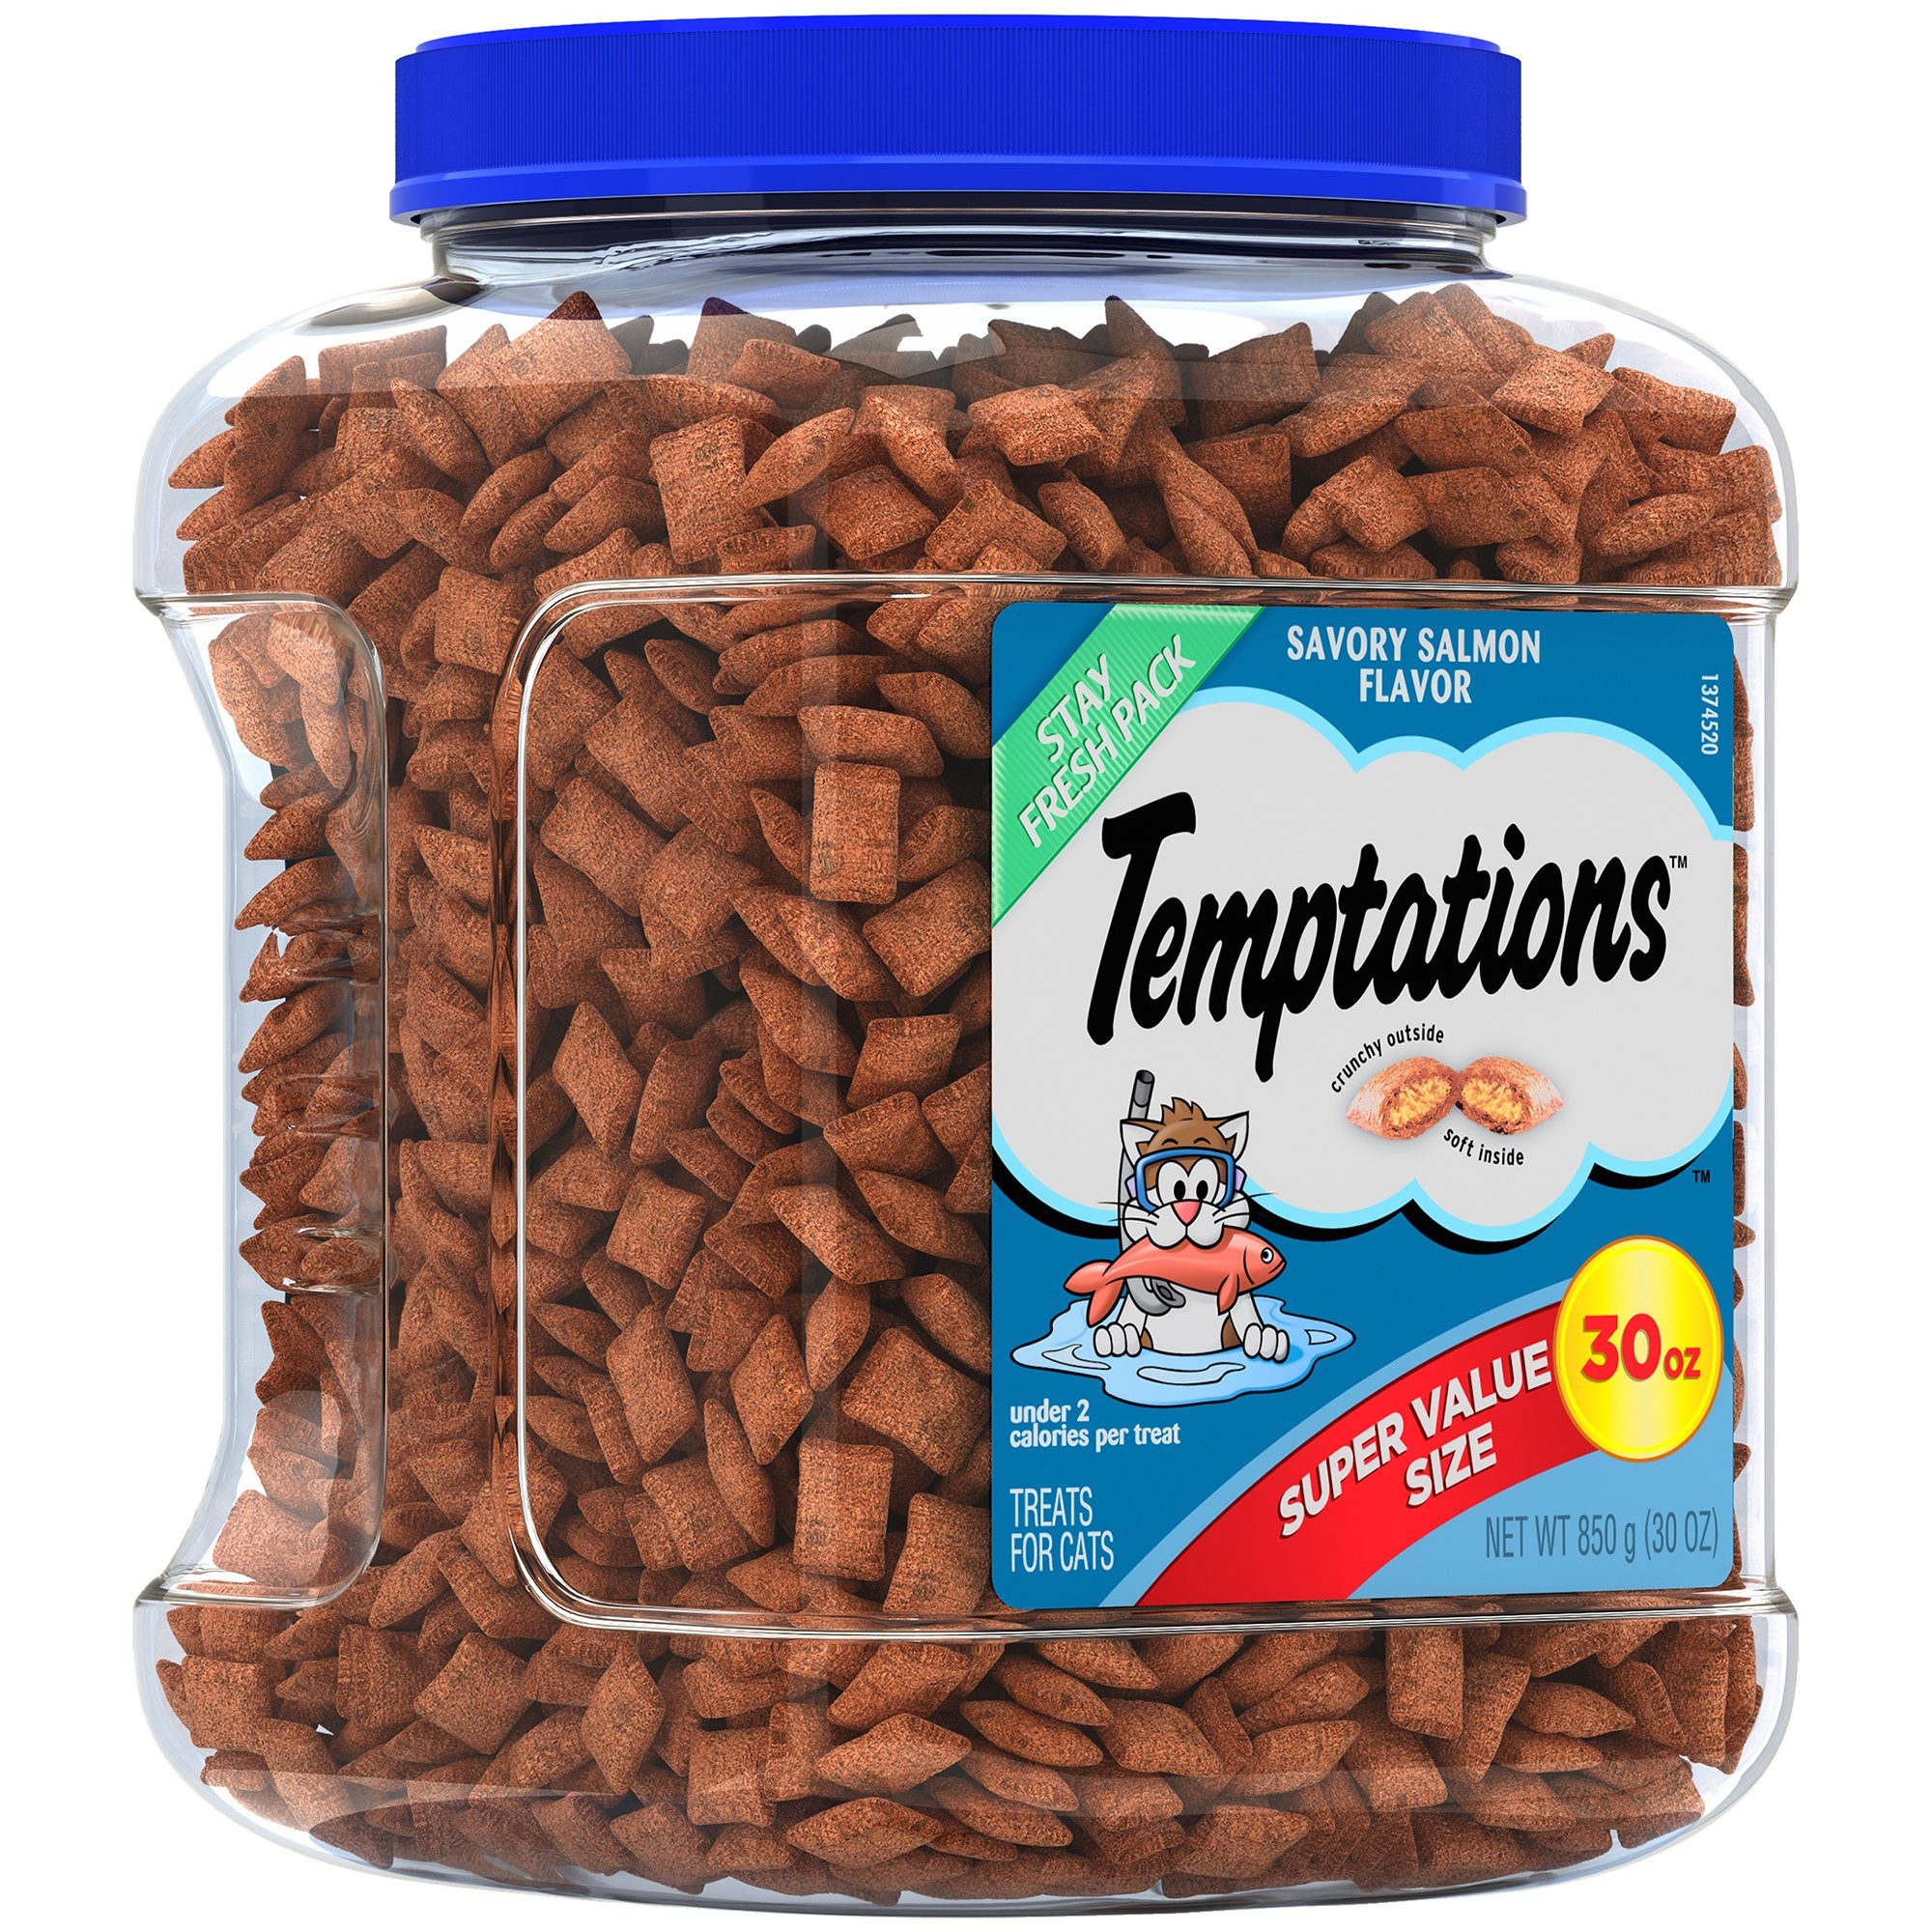
Item Name: TEMPTATIONS Classic Treats for Cats Savory Salmon Flavor 30 Ounces
Bullet Point 1: TEMPTATIONS Cat Treats are 100% nutritionally complete and balanced for adult cat maintenance
Bullet Point 2: This irresistible cat treat has a unique pocket shape that is crunchy on the outside and scrumptiously soft and creamy on the inside
Bullet Point 3: Under 2 calories per treat, these salmon-flavored cat treats will have your cat meowing for more
Bullet Point 4: Your cat can't wait to get their paws on TEMPTATIONS Savory Salmon Flavor Crunchy Cat Treats
Value: 30.0
Unit: ounce

Price: 15.635